Ali Zafar

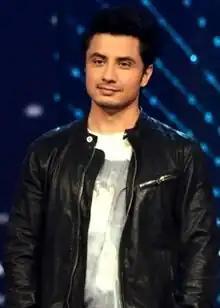
Zafar at Sa Re Ga Ma Pa's North America event in 2015

Ali Zafar (born 18 May 1980) is a Pakistani singer-songwriter, actor, model, producer, screenwriter and painter. He started out on Pakistani television before becoming a popular musician, later also established a career in Bollywood and his success led many Pakistani actors to venture into Hindi films. He has received five Lux Style Awards and a Filmfare Award nomination.